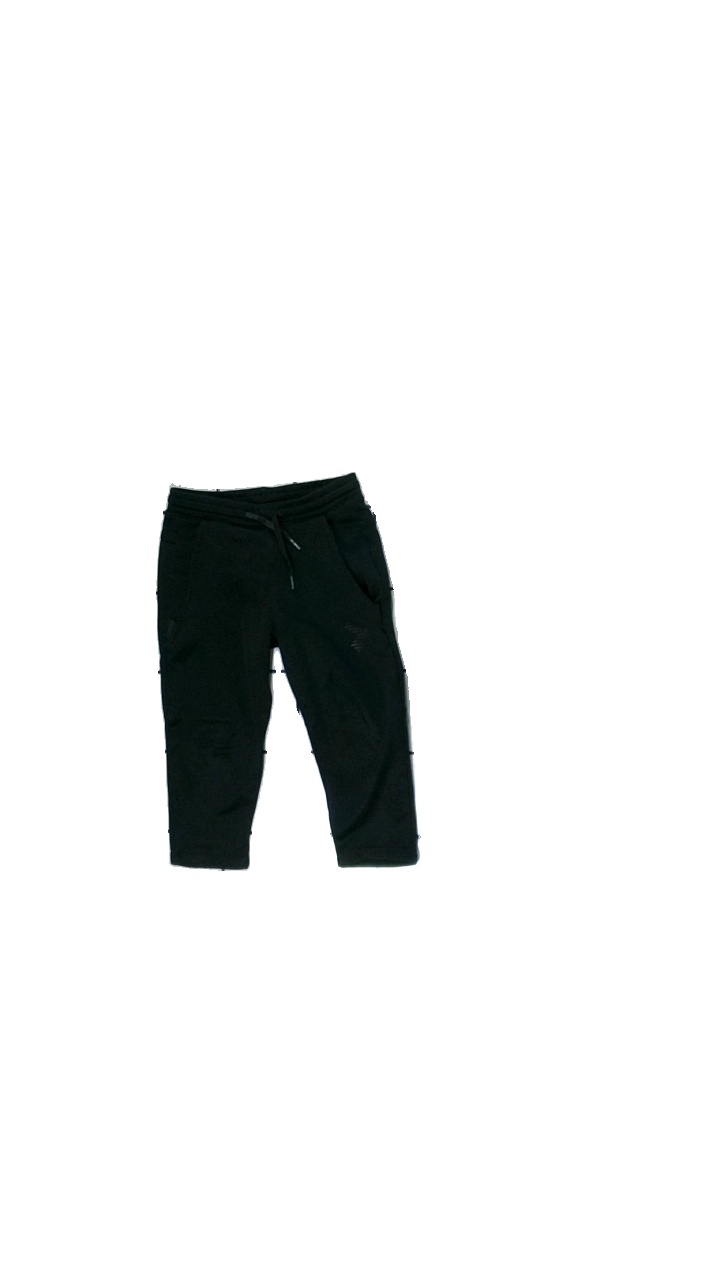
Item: Trousers (Children)
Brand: Lager 157
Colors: White
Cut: Regular
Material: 80% polyester, 20% cotton
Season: All
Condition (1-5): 2
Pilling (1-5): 2
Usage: Export
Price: <50